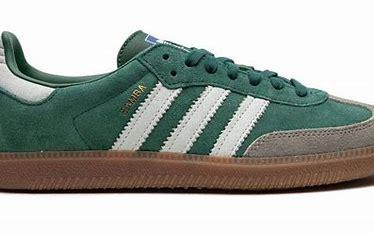
Brand: Adidas
Model: Samba